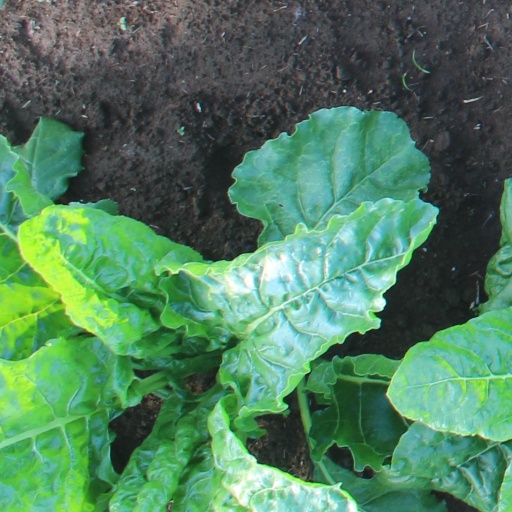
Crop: sugar beet